Zawiya of Sidi Abd el-Aziz

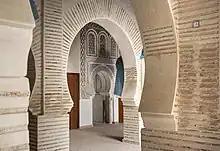
Interior of the zawiya's mosque or prayer hall, looking towards the "mihrab"

The zawiya complex presents a mix of Saadian and later Alaouite architecture. The mausoleum first took shape under the Saadians in the early 16th century. According to historian Gaston Deverdun, the current building dates largely from the time of Moulay Muhammad ibn Abdallah (governor of Marrakesh after 1746 and sultan from 1757-1790), who is responsible for building and restoring many monuments in the city.